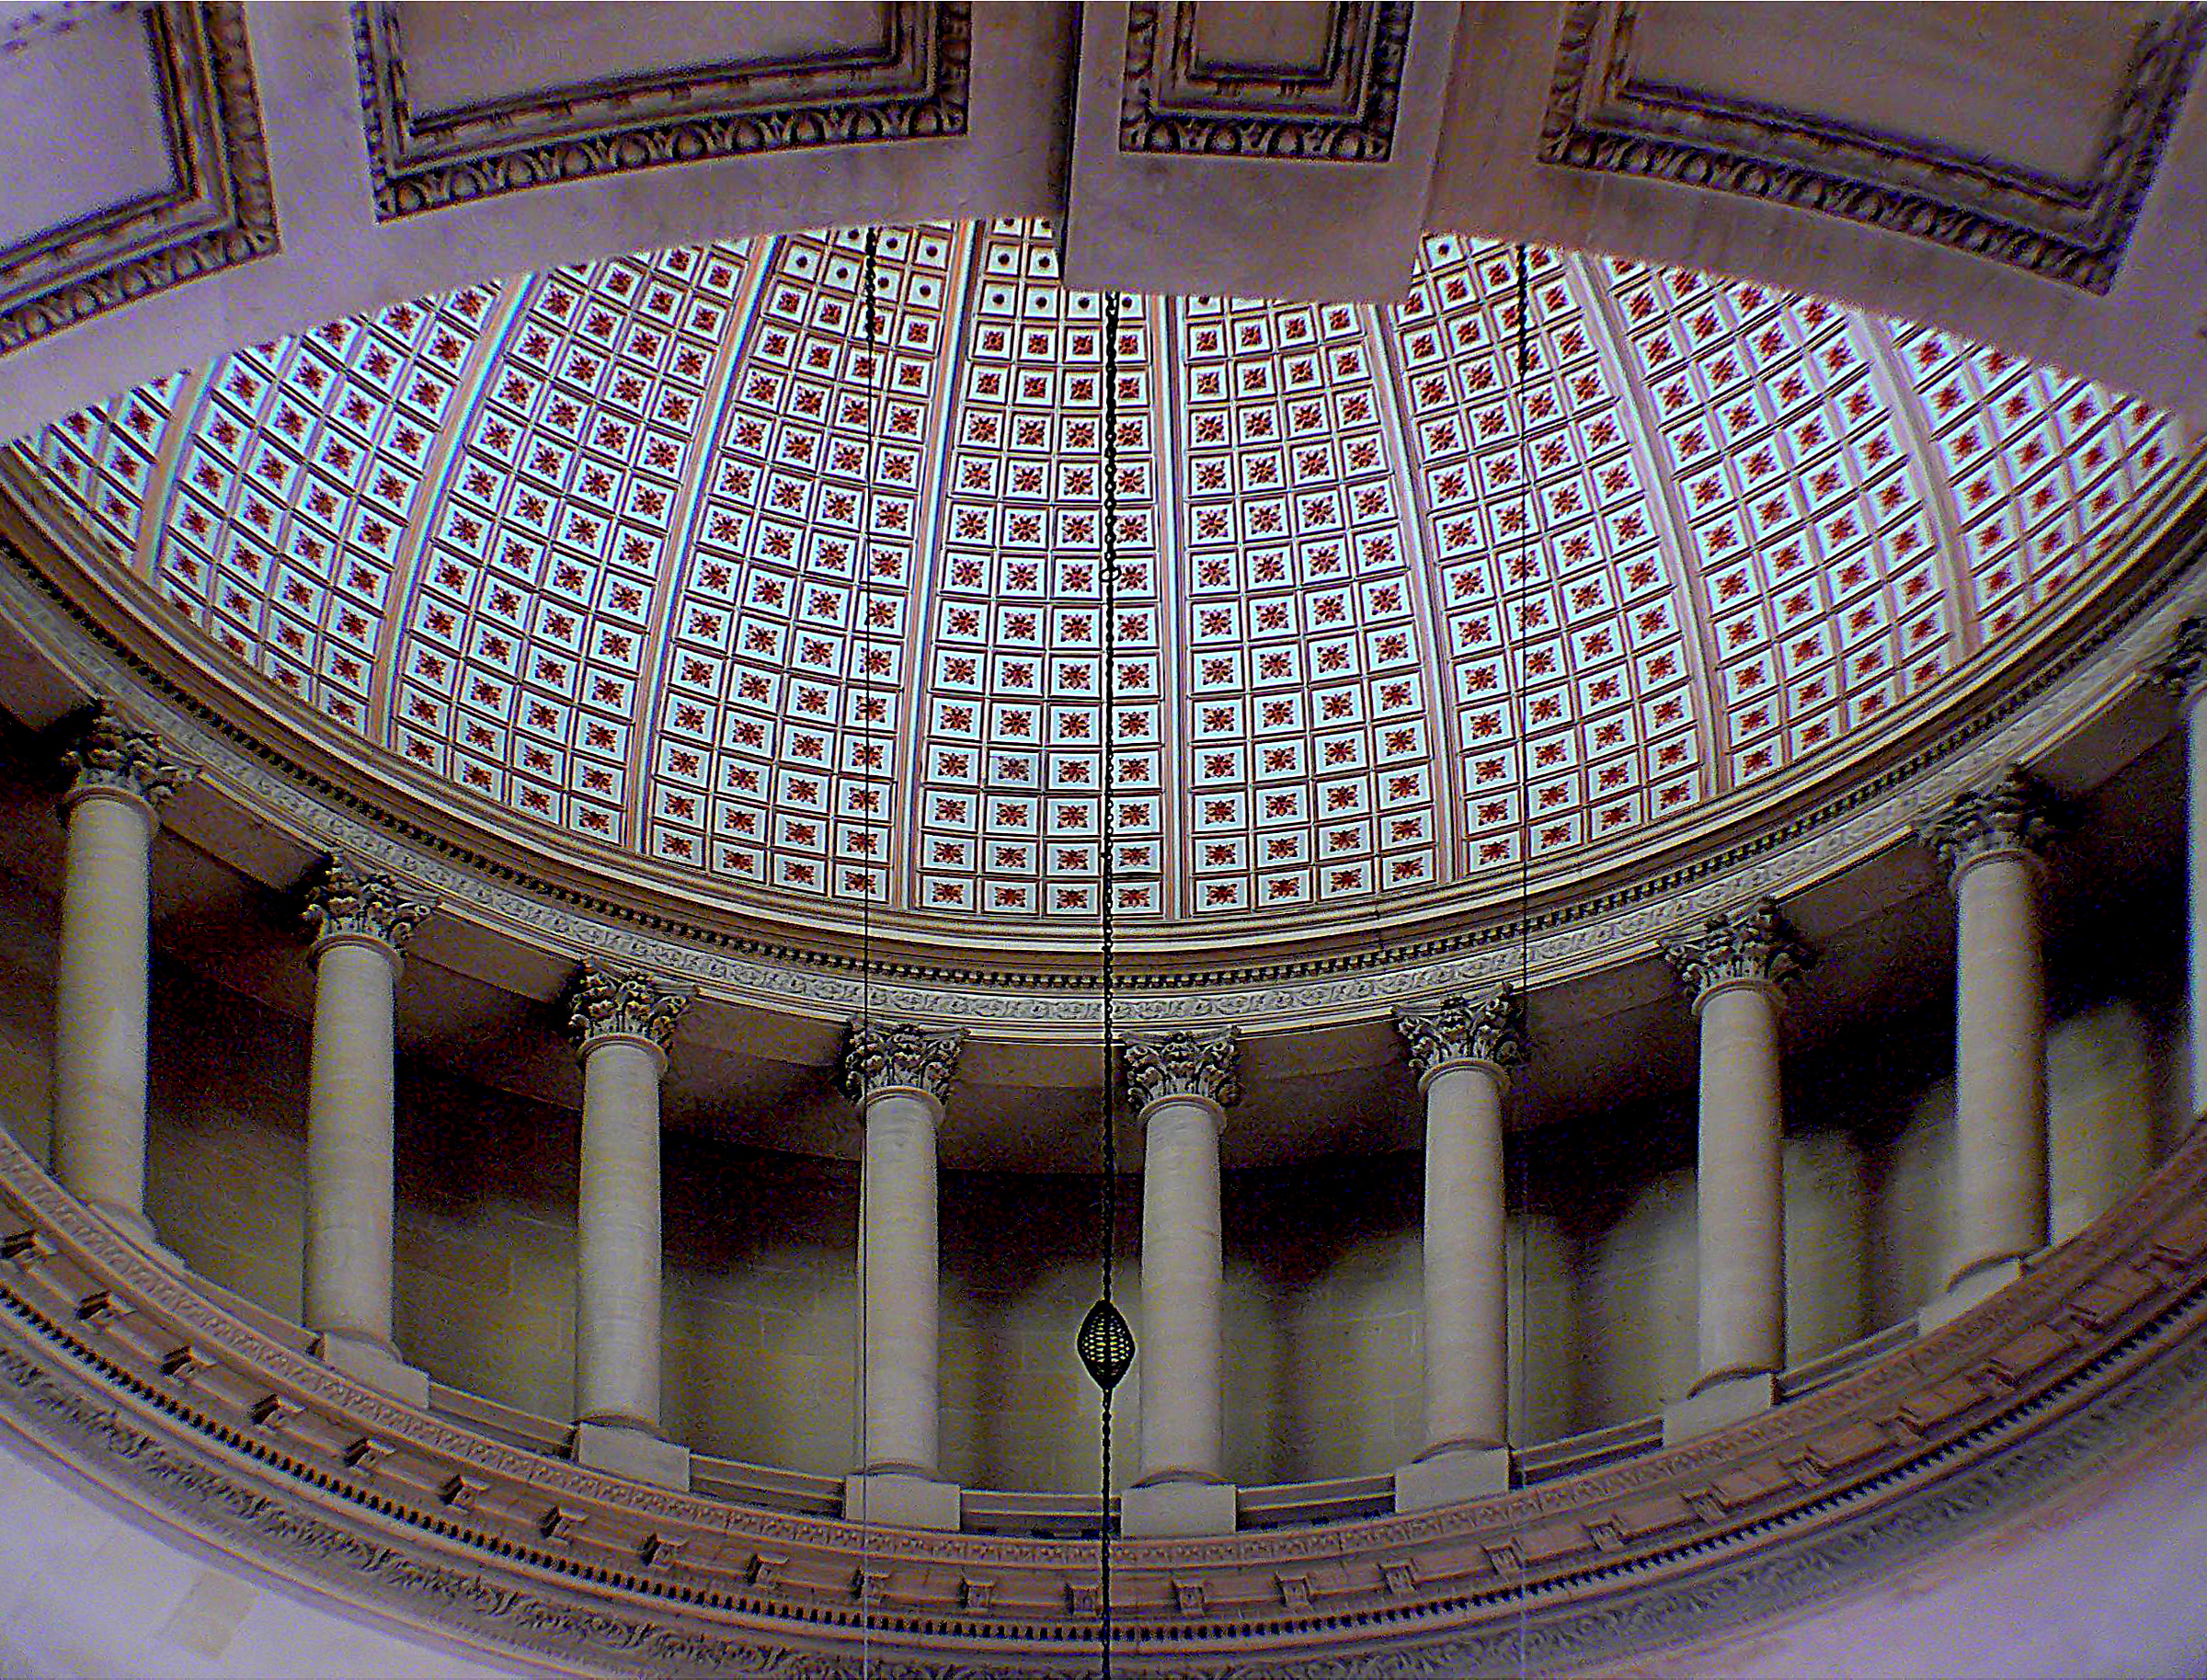
structure, auditorium, opera house, stadium, theatre, arena, symmetry, dome, christchurch, catholicchurch, churcharchitecture, architecturecathiolc, shape, sport venue